Putney Debates

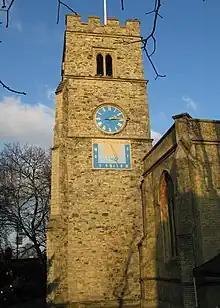
St. Mary's Church, Putney, location of the Putney Debates

The Putney Debates, which took place from 28 October to 8 November 1647, were a series of discussions over the political settlement that should follow Parliament's victory over Charles I in the First English Civil War. The main participants were senior officers of the New Model Army who favoured retaining Charles within the framework of a constitutional monarchy, and radicals such as the Levellers who sought more sweeping changes, including one man, one vote and freedom of conscience, particularly in religion.